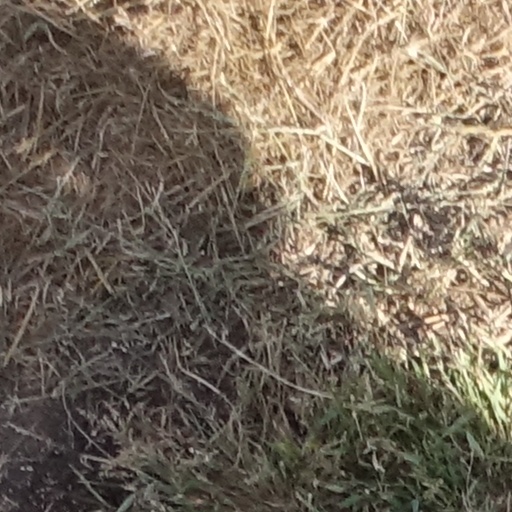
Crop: sorghum